Scheid

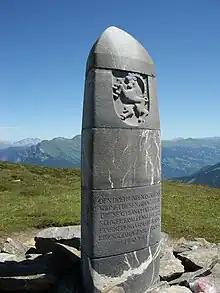
Dreibündenstein, 1915 erected stone to mark the border of the Three Leagues

The "Dreibündenstein" ("|Romanish: Term bel") is a marker erected at the intersection of the Three Leagues (League of God's House, the League of the Ten Jurisdictions and the Grey League) which would found the modern canton of Graubünden. The stone is at an altitude of on the border between the municipalities of Domat/Ems, Scheid village (now part of Tomils municipality) and Malix. The original stone dates from 1722, and today is in the Rätian Museum in Chur. In 1742, Nicolin Sererhard mentions three stones. The "Sektion Rhätia" (Rhätian Section) of the Swiss Alpine club built this tall stone marker in 1915. In 1970 a chair lift was added to mountain, making it easier to reach the marker.